Pays de Buch

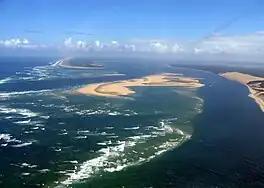
The channels of Arcachon Bay

The Pays de Buch is part of the Landes Forest and the landscape is composed principally of maritime pines. Most of these pine trees were planted in the nineteenth century, except for the working forest of La Teste-de-Buch, which is natural. In the humid areas and near bodies of water like the shores of the Eyre River, the pines form a rich substrate for vegetation.